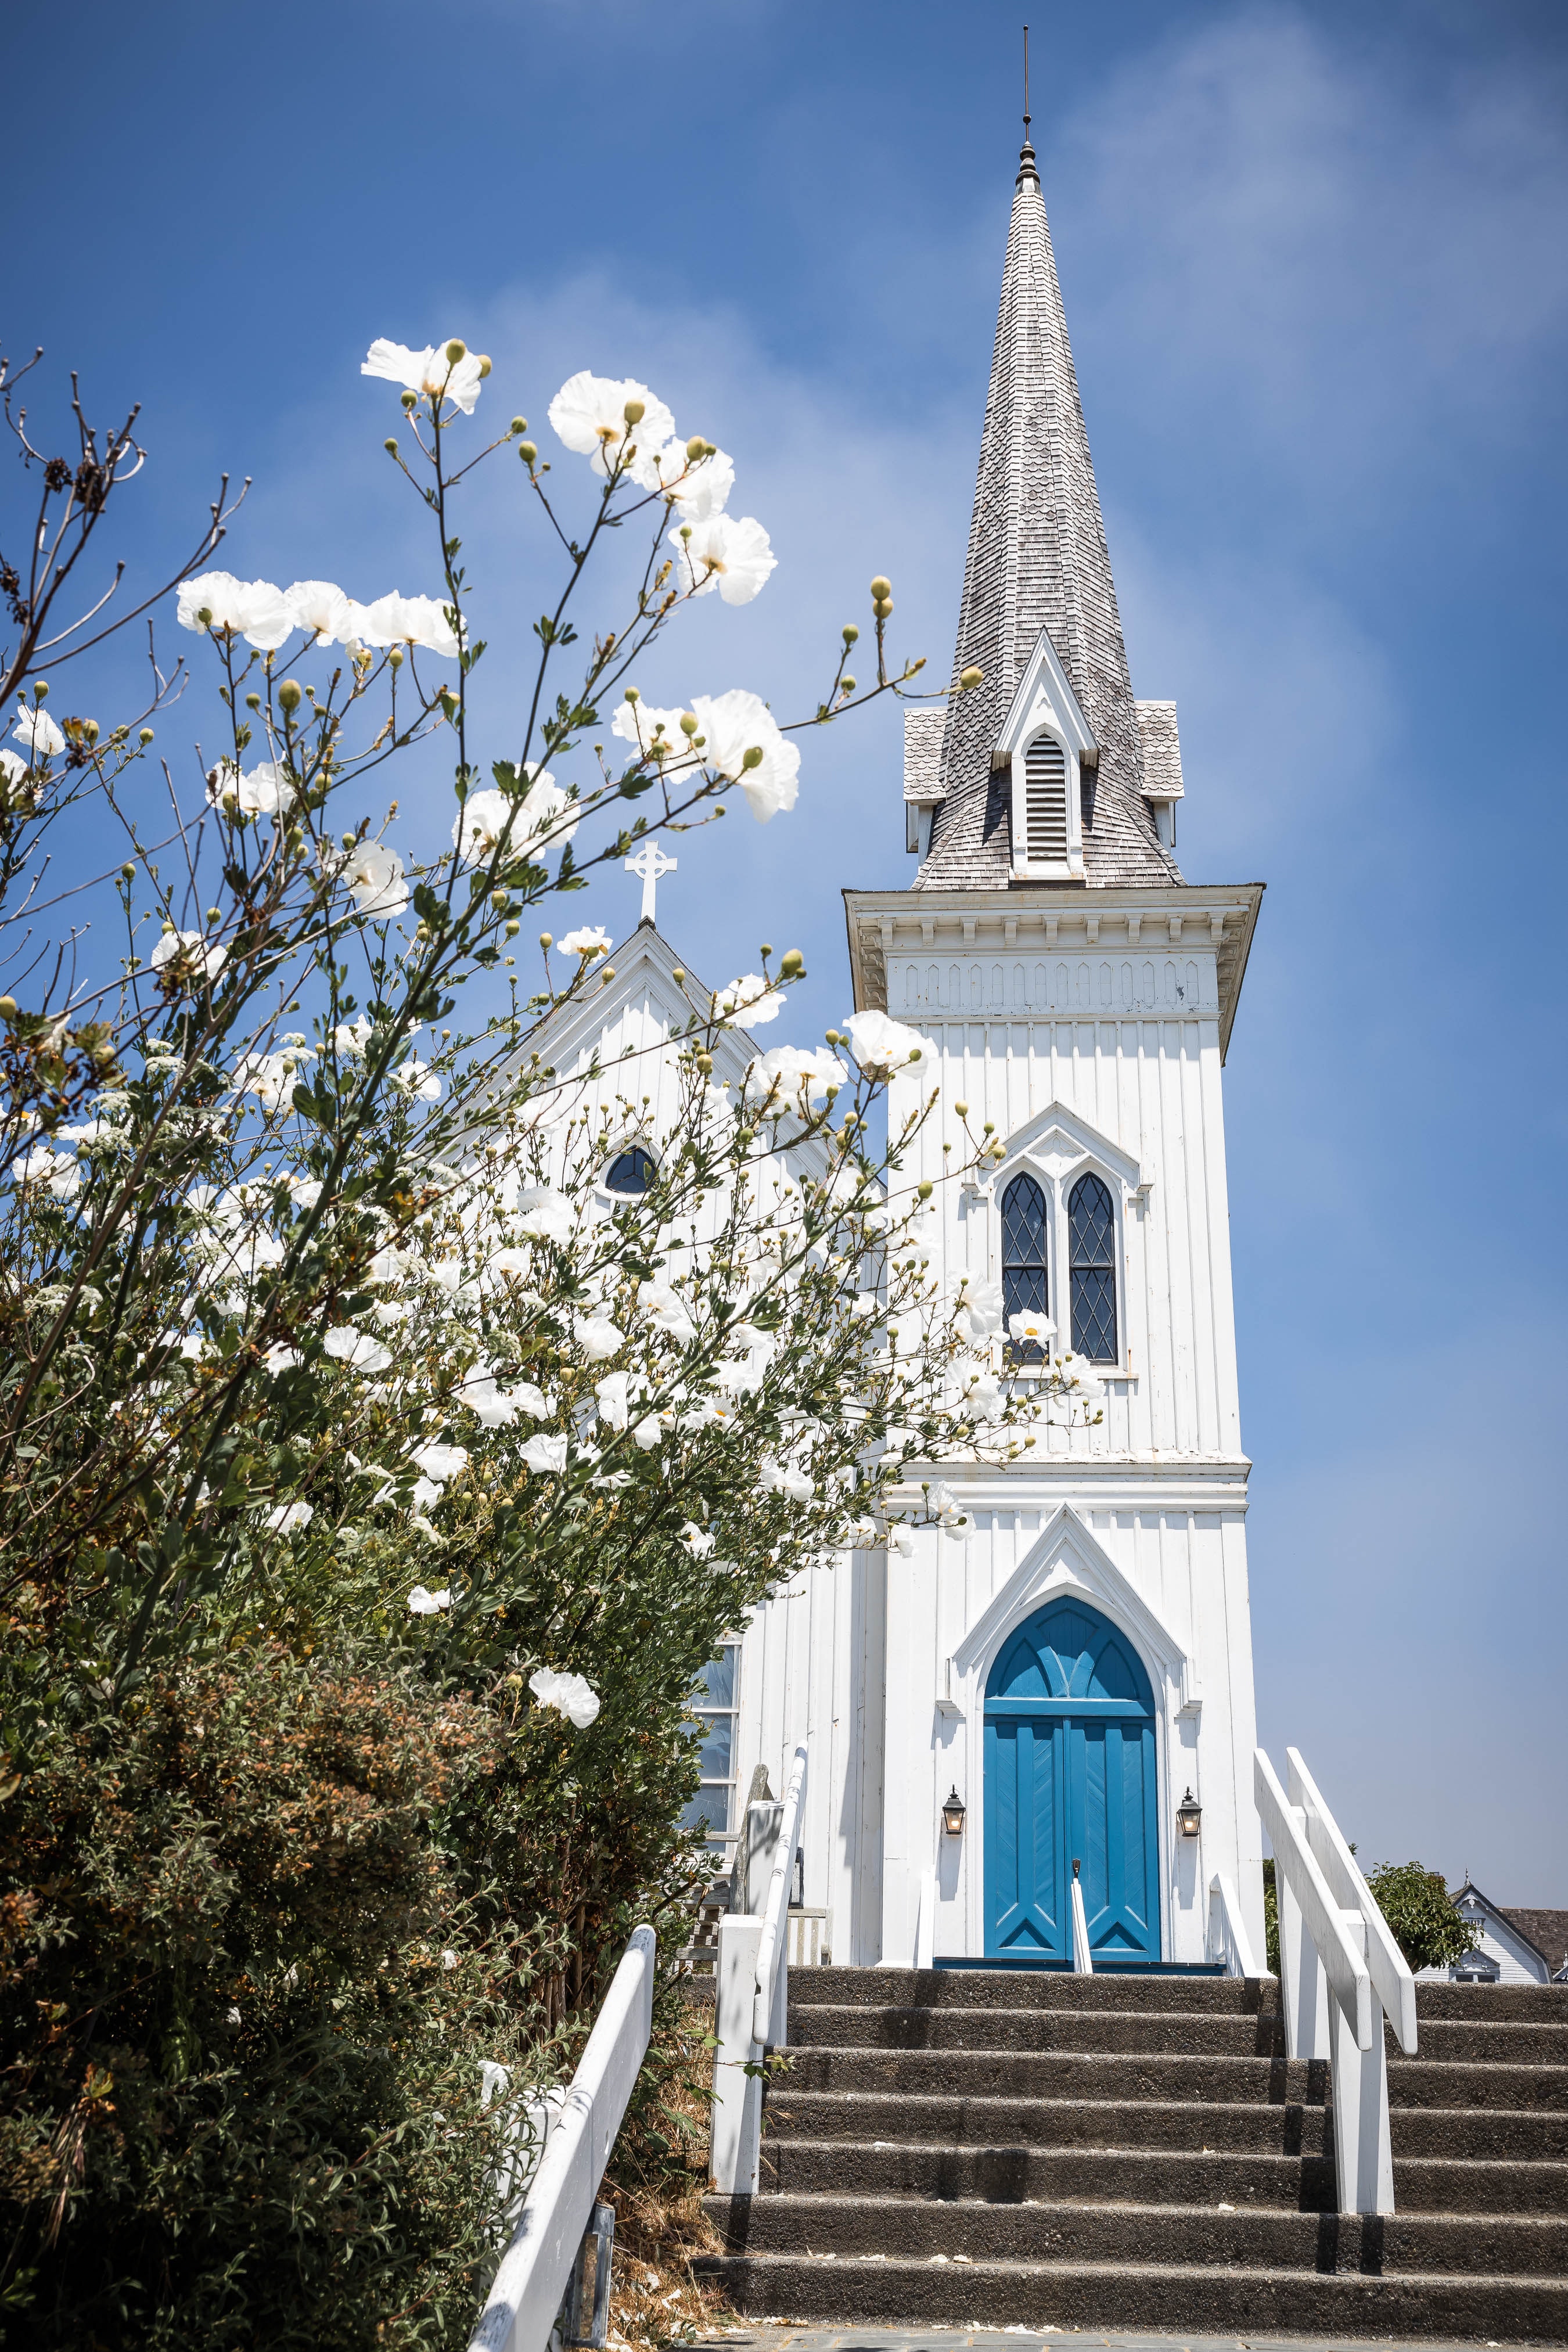
natural, cloud, sky, stairs, building, plant, tower, flower, window, tree, door, facade, twig, turret, steeple, spire, blossom, finial, chapel, church, parish, city, symmetry, place of worship, house, temple, religious institute, cross, roof, medieval architecture, bell tower, shrub, convent, tourism, arch, historic site, classical architecture, shrine